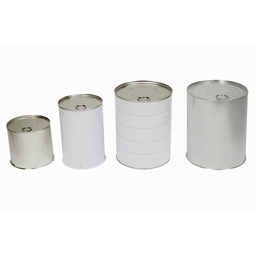
Label: metal